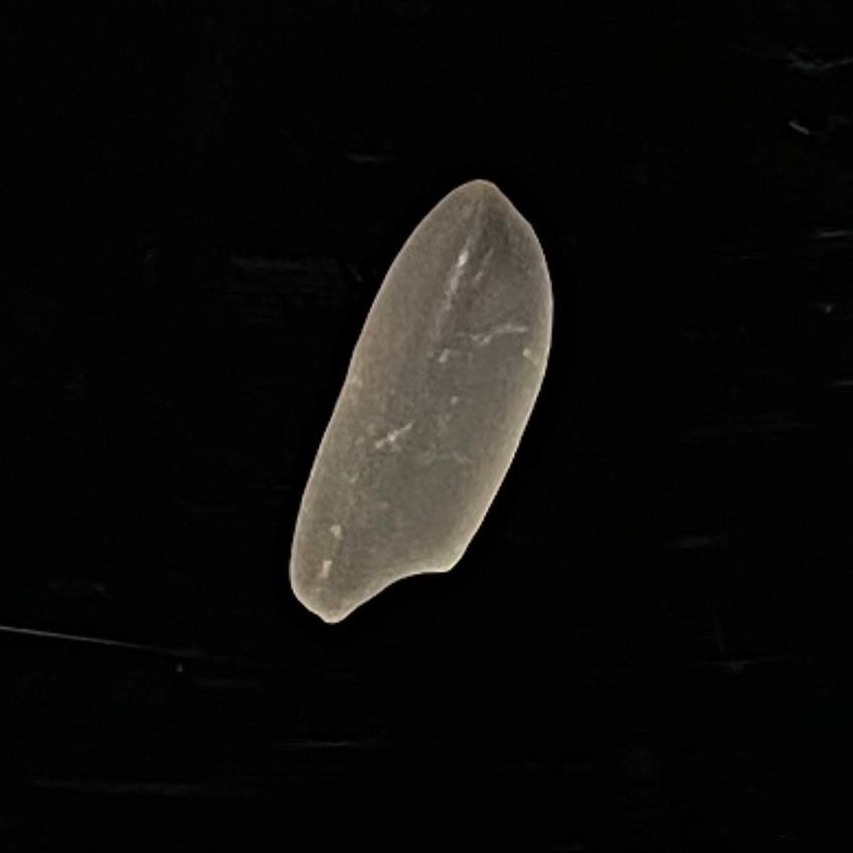
Rice variety: Subol_Lota